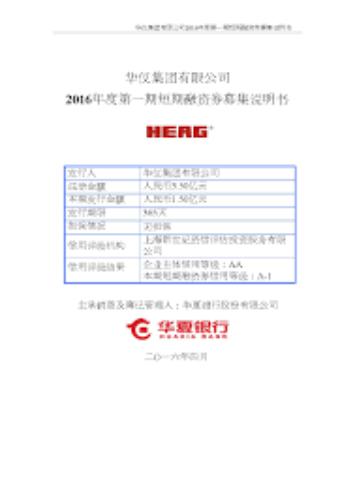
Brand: Hua Yi Elec Apparatus Group
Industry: Electronic